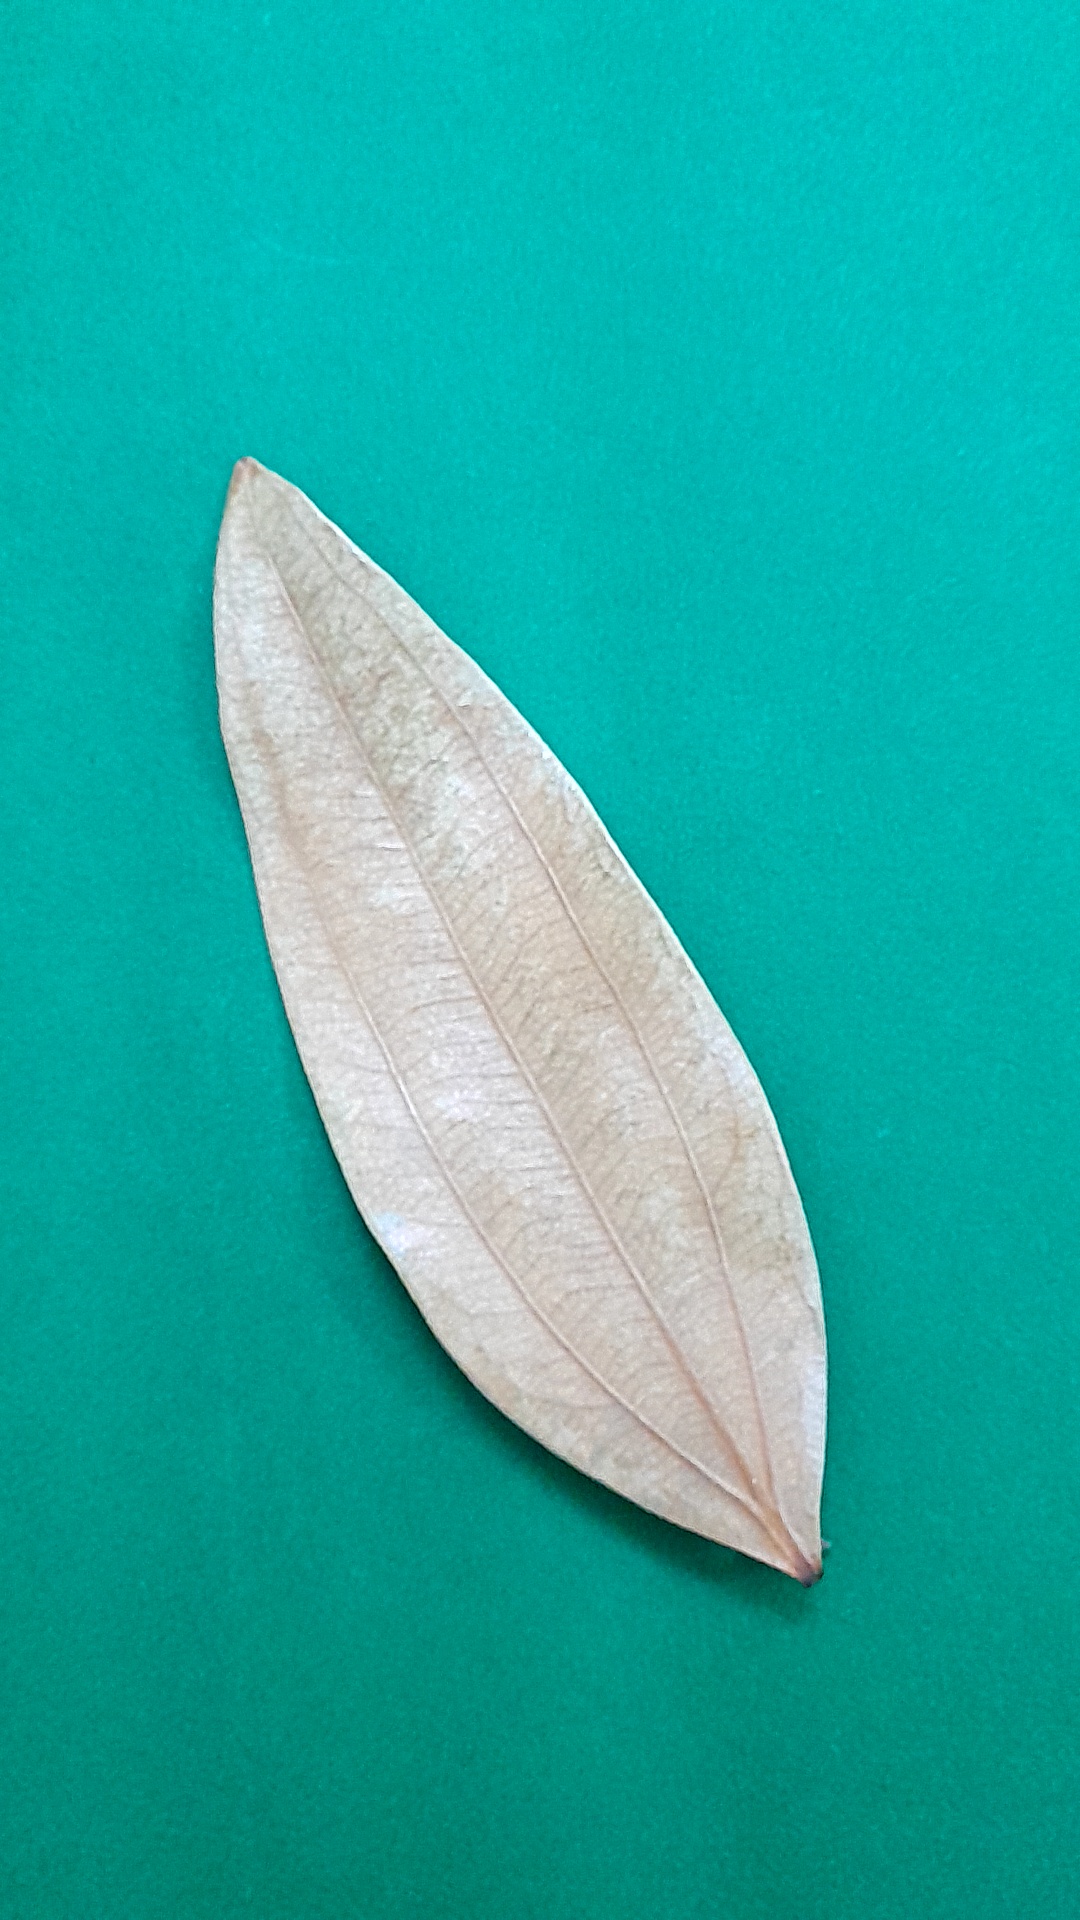
Label: Dry Leaf